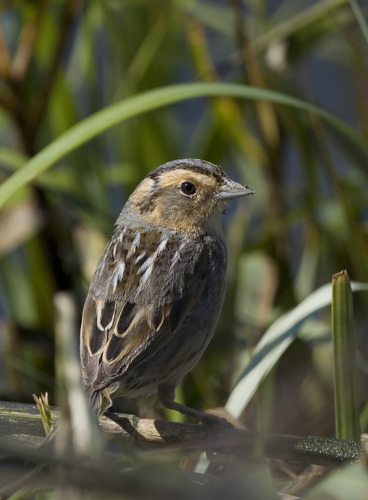
the bird has a black eyering, a brown bill and curved feet.
this bird is brown and black in color with a short sharp beak and brown eye ring.
this small bird has a grey breast, belly and vent, along with a grey and brown stripe crown.
this bird has a speckled belly and breast with a short pointy bill.
a small bird with a brown and black head, and spotted brown and black wings
this bird has wings that are brown and has a short billa small bird with brown and white feathers, gray belly, yellow eyebrow, brownish cheek patch, and a short, gray bill.
this bird is spotted brown in color, with a stubby brown beak.
this bird has mixed shades of brown feathers and thin legs.
this bird is brown in color, and has a sharp beak.
Species: Nelson Sharp Tailed Sparrow